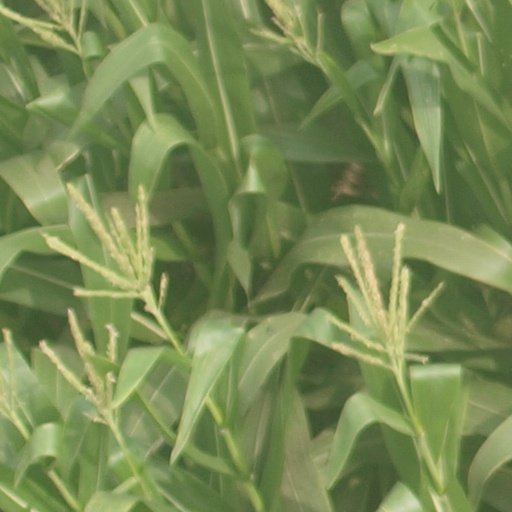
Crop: maize; corn